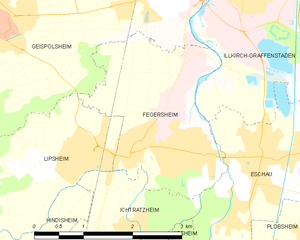
Carte des communes françaises